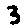
Label: 3